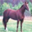
Label: horse